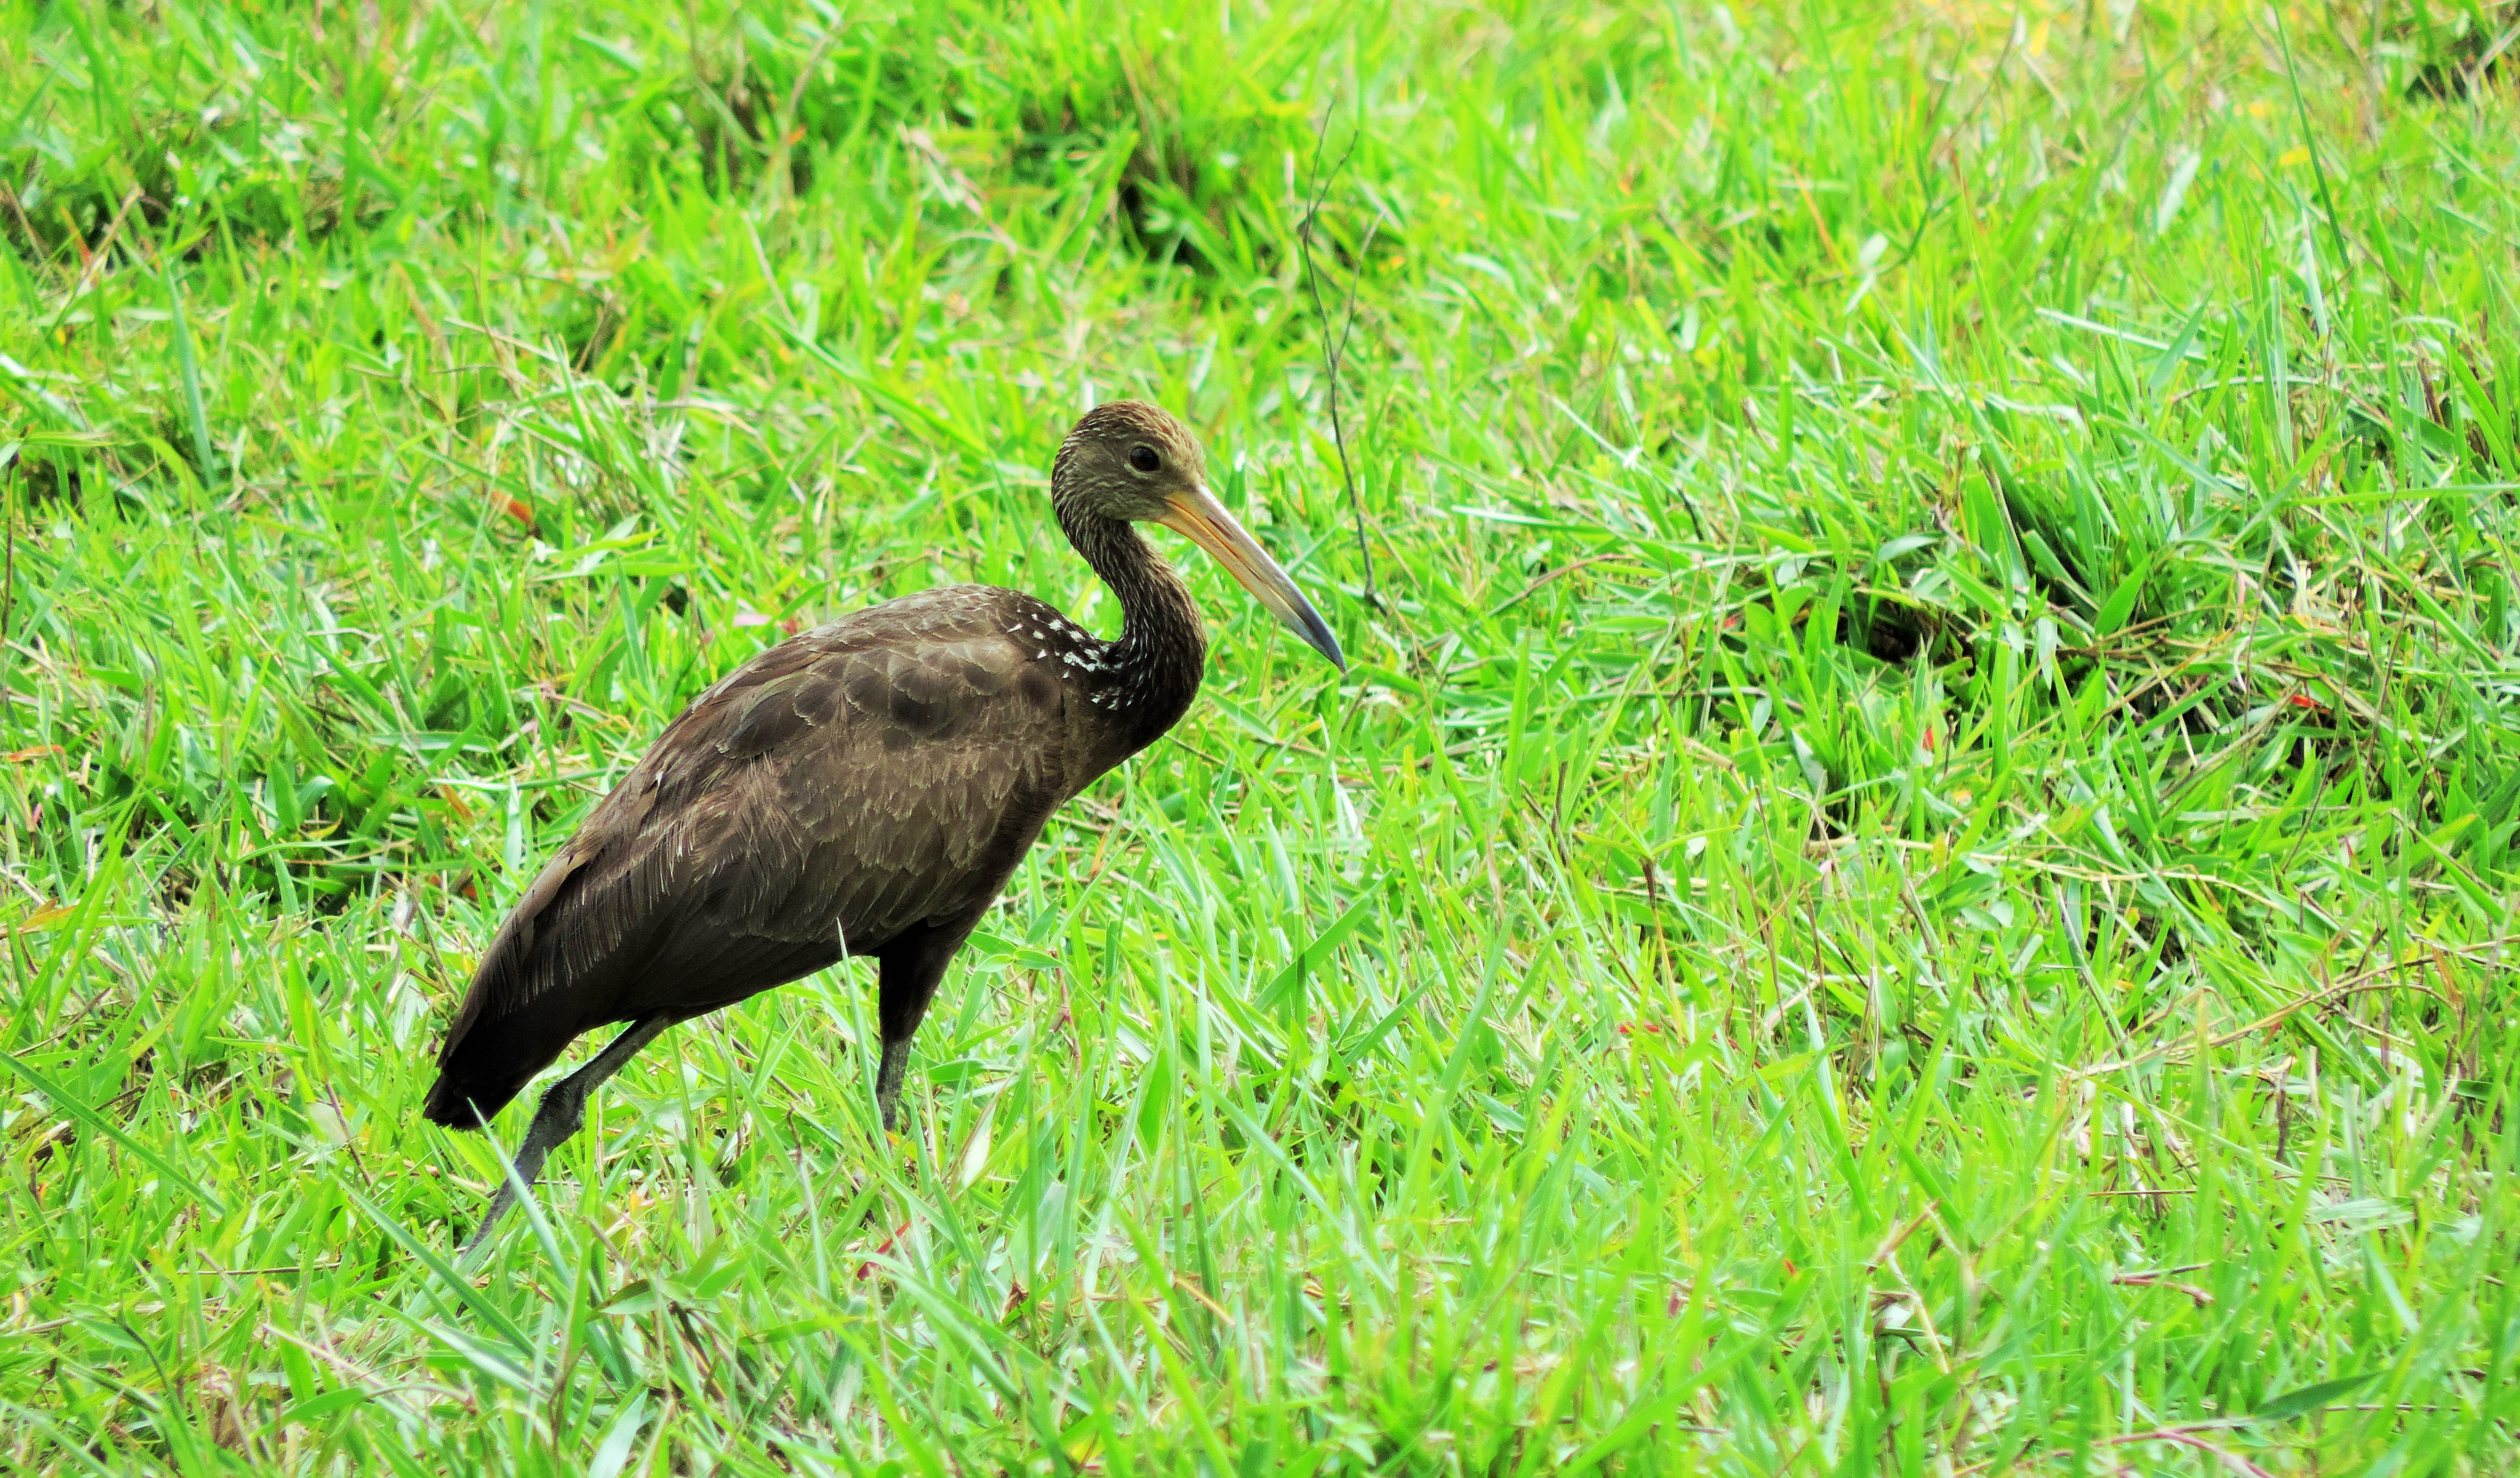
nature, bird, vertebrate, beak, ibis, crane like bird, wildlife, grass, grass family, limpkin, adaptation, plant